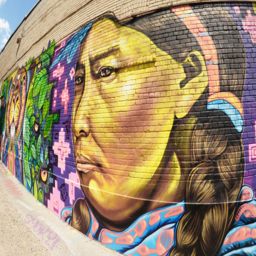
part of a large colourful mural , a woman 's head , she has long dark hair that is braided at the back .